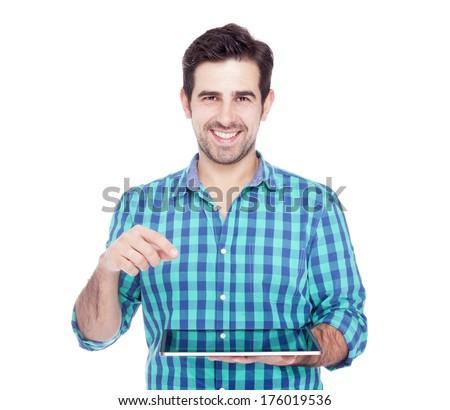
handsome man using a tablet computer , isolated over a white background